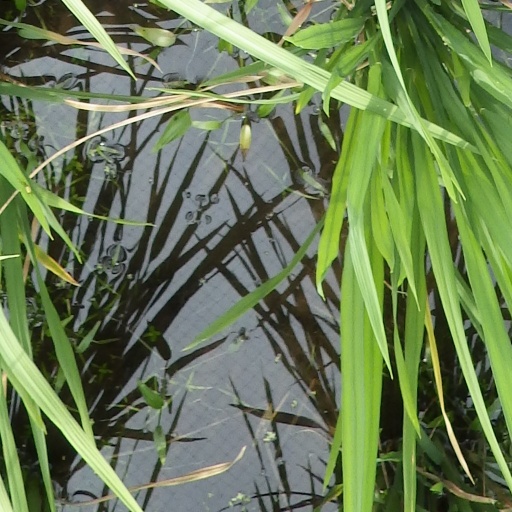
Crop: rice